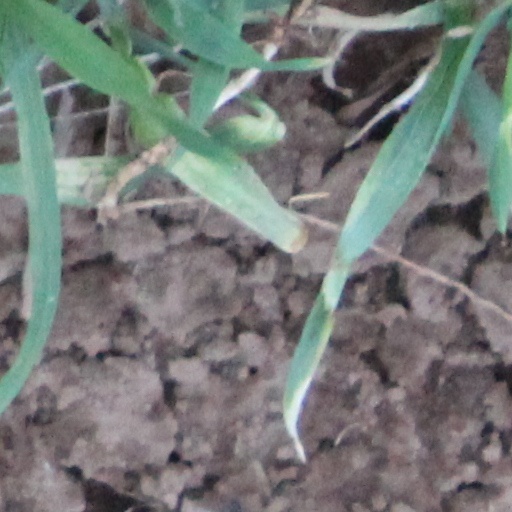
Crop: wheat